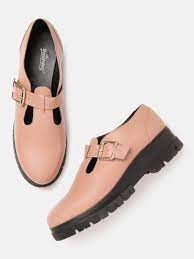
Label: Clog